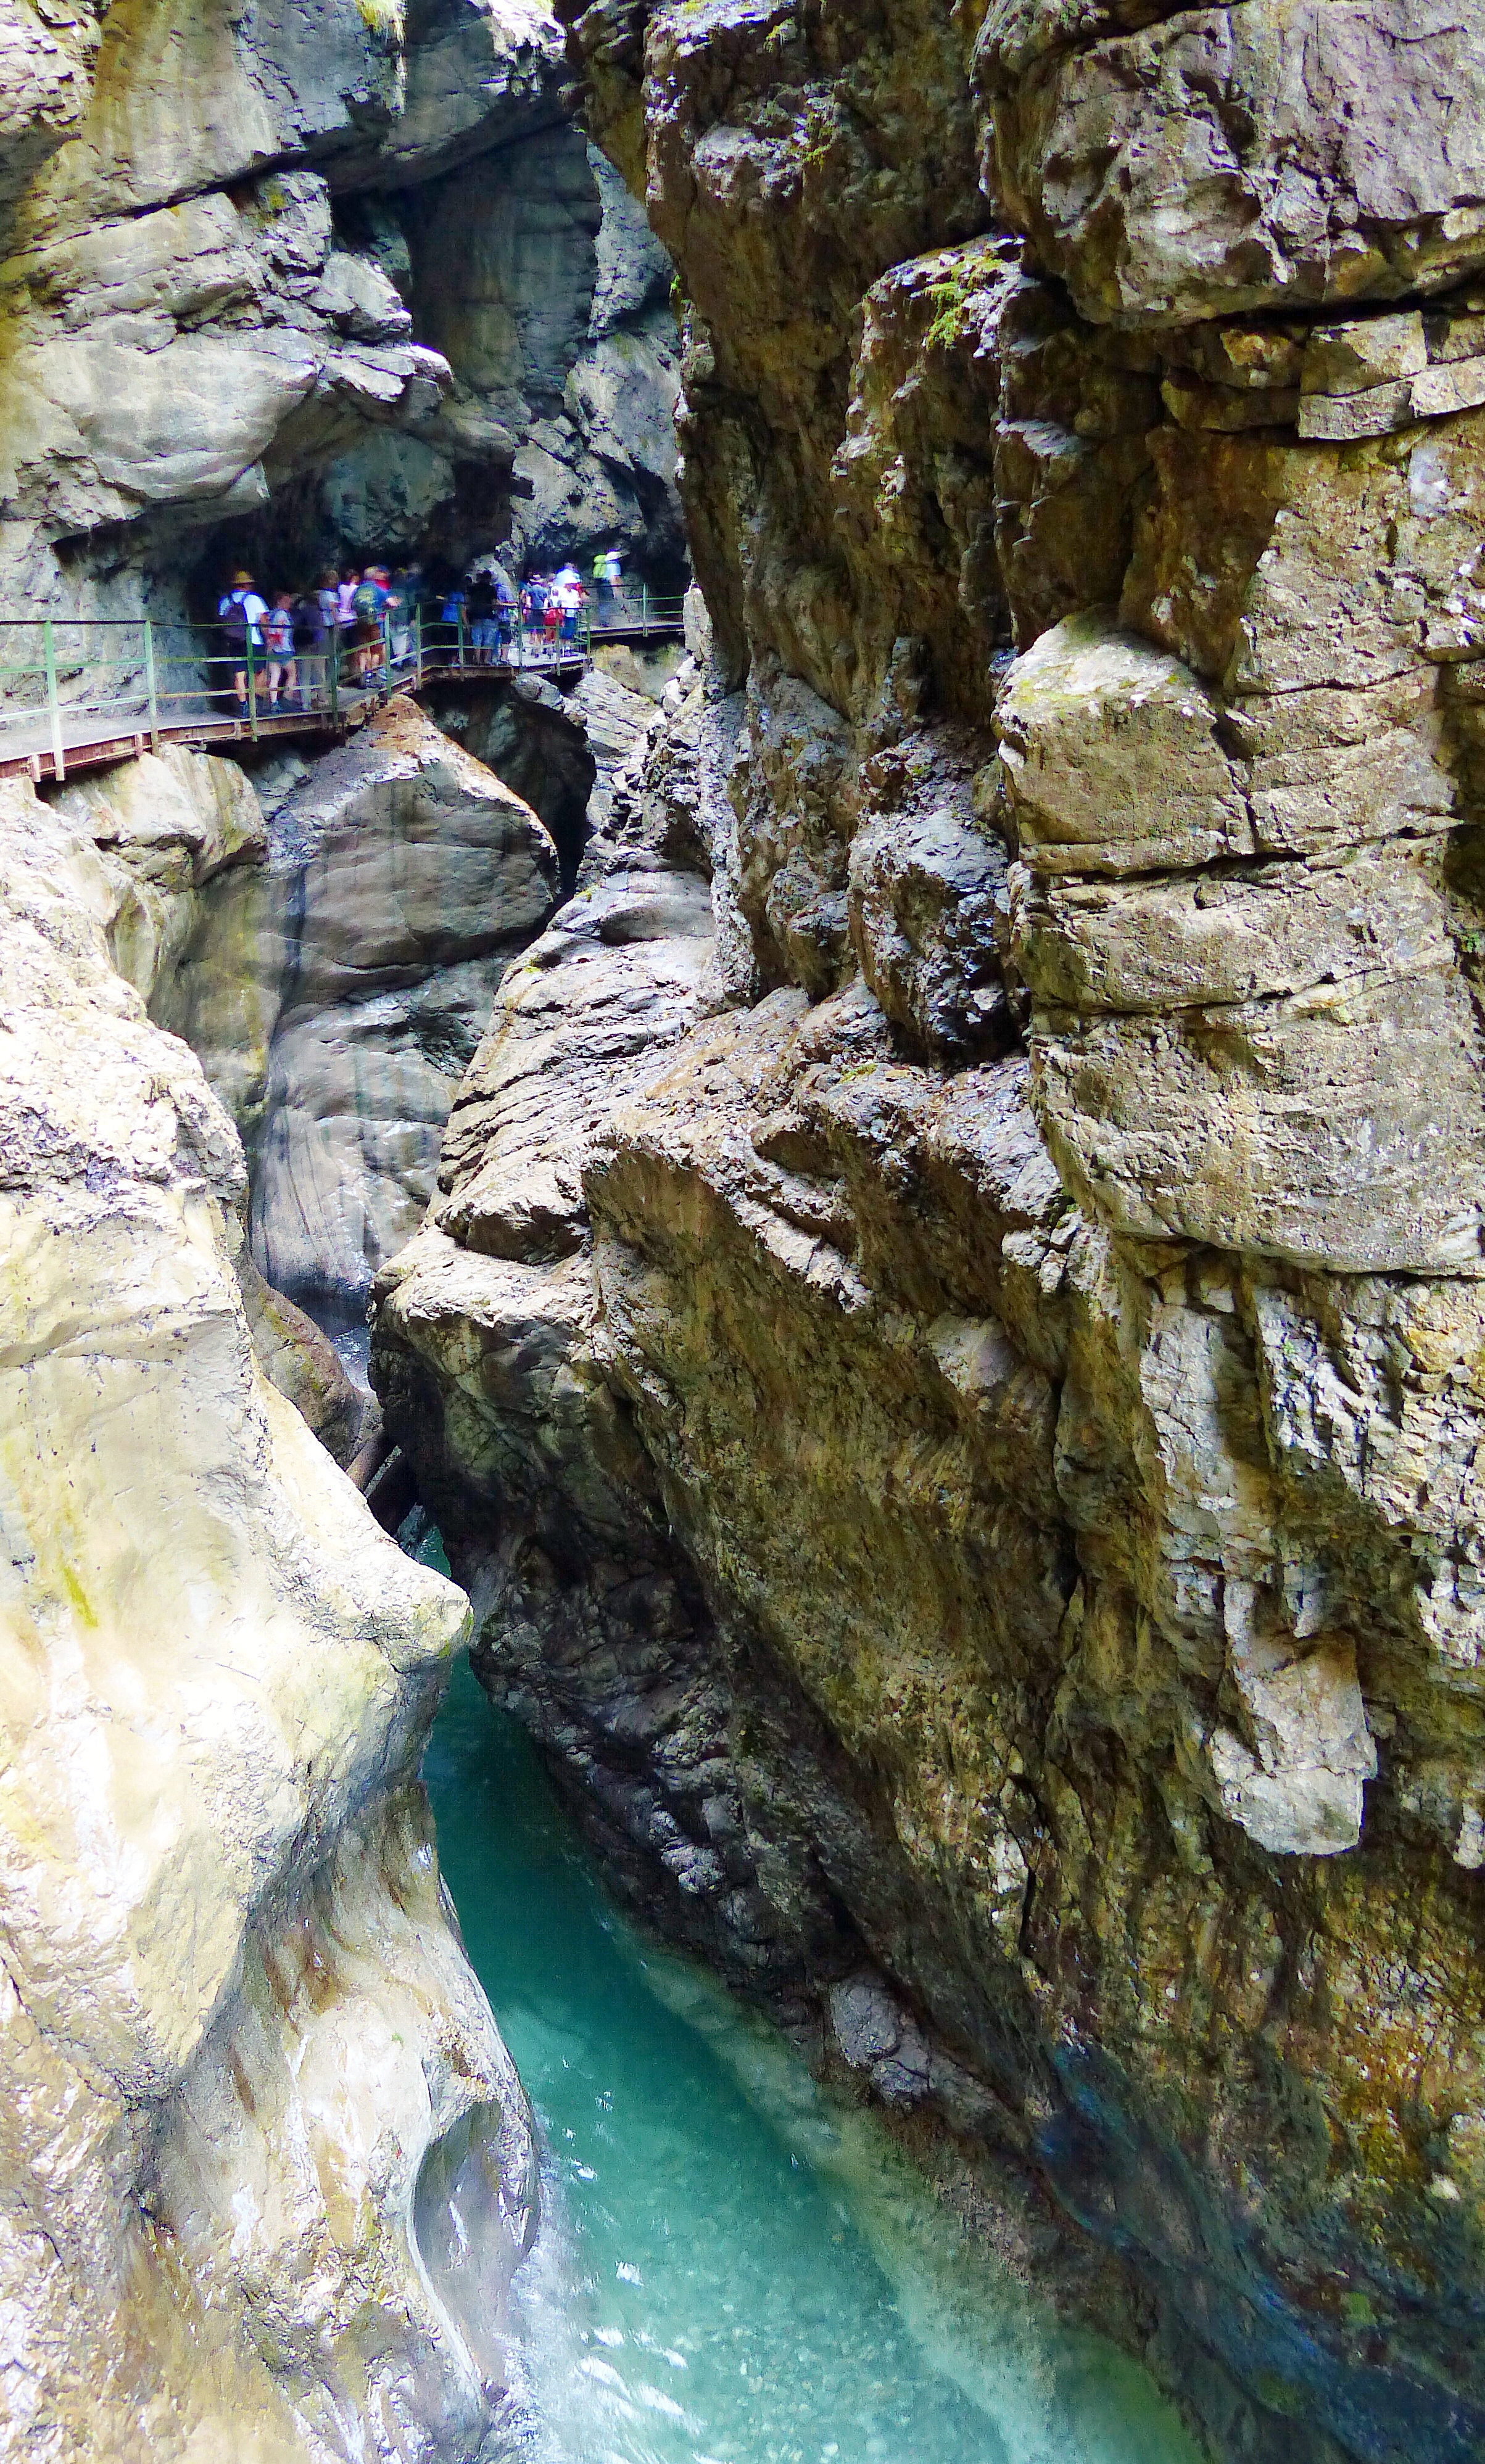
water, rock, adventure, formation, cliff, stream, gorge, extreme sport, terrain, geology, bach, oberstdorf, mountain stream, allg u, breitachklamm, breitachklamm near oberstdorf, tobel